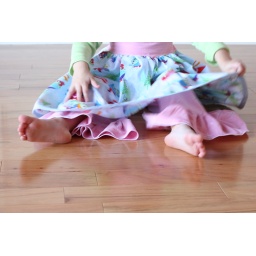
daughter sitting in her new dress